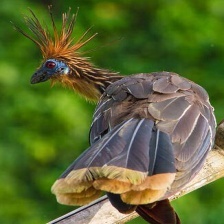
Species: HOATZIN
Scientific name: OPHISTHOCOMUS HOAZIN